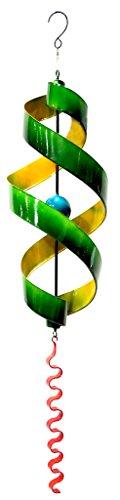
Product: Alpine 34 in. Swirl Wind Spinner
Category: Toys & Games | Sports & Outdoor Play | Kites & Wind Spinners | Wind Spinners
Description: Masterfully crafted spinners make a great addition to any type of outdoor décor.
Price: $31.60
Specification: Product Dimensions:         7 x 7 x 34 inches ; 1.21 pounds    |Shipping Weight: 2 pounds (View shipping rates and policies)|Domestic Shipping: Currently, item can be shipped only within the U.S. and to APO/FPO addresses. For APO/FPO shipments, please check with the manufacturer regarding warranty and support issues.|International Shipping: This item can be shipped to select countries outside of the U.S.  Learn More|ASIN: B018RHB1LY|Item model number: BVF110GN|    #820    in Wind Spinners    |    #3218    in Wind Sculptures & Spinners